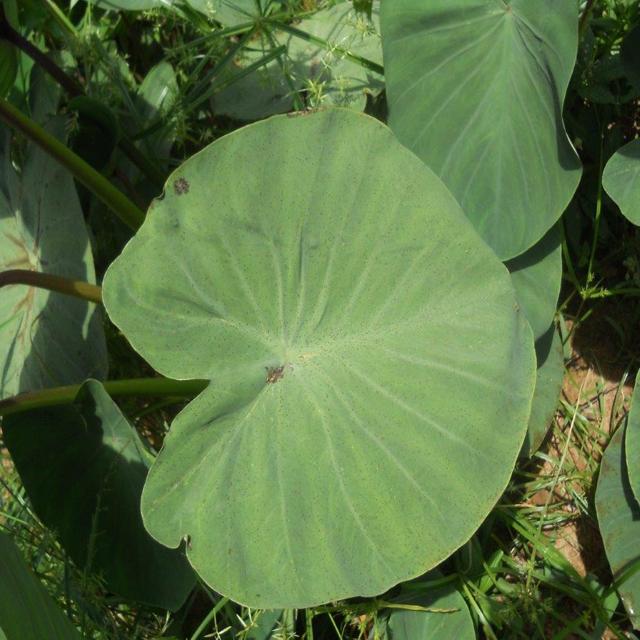
Label: Healthy